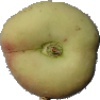
Label: peach_flat